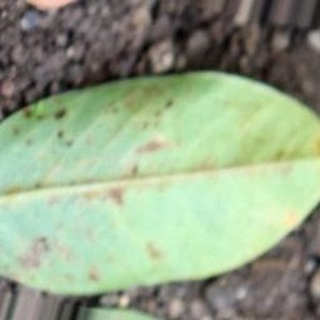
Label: groundnut_rust